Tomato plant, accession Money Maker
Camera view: horizontal (90 deg, fisheye); turntable rotation: 240 degrees
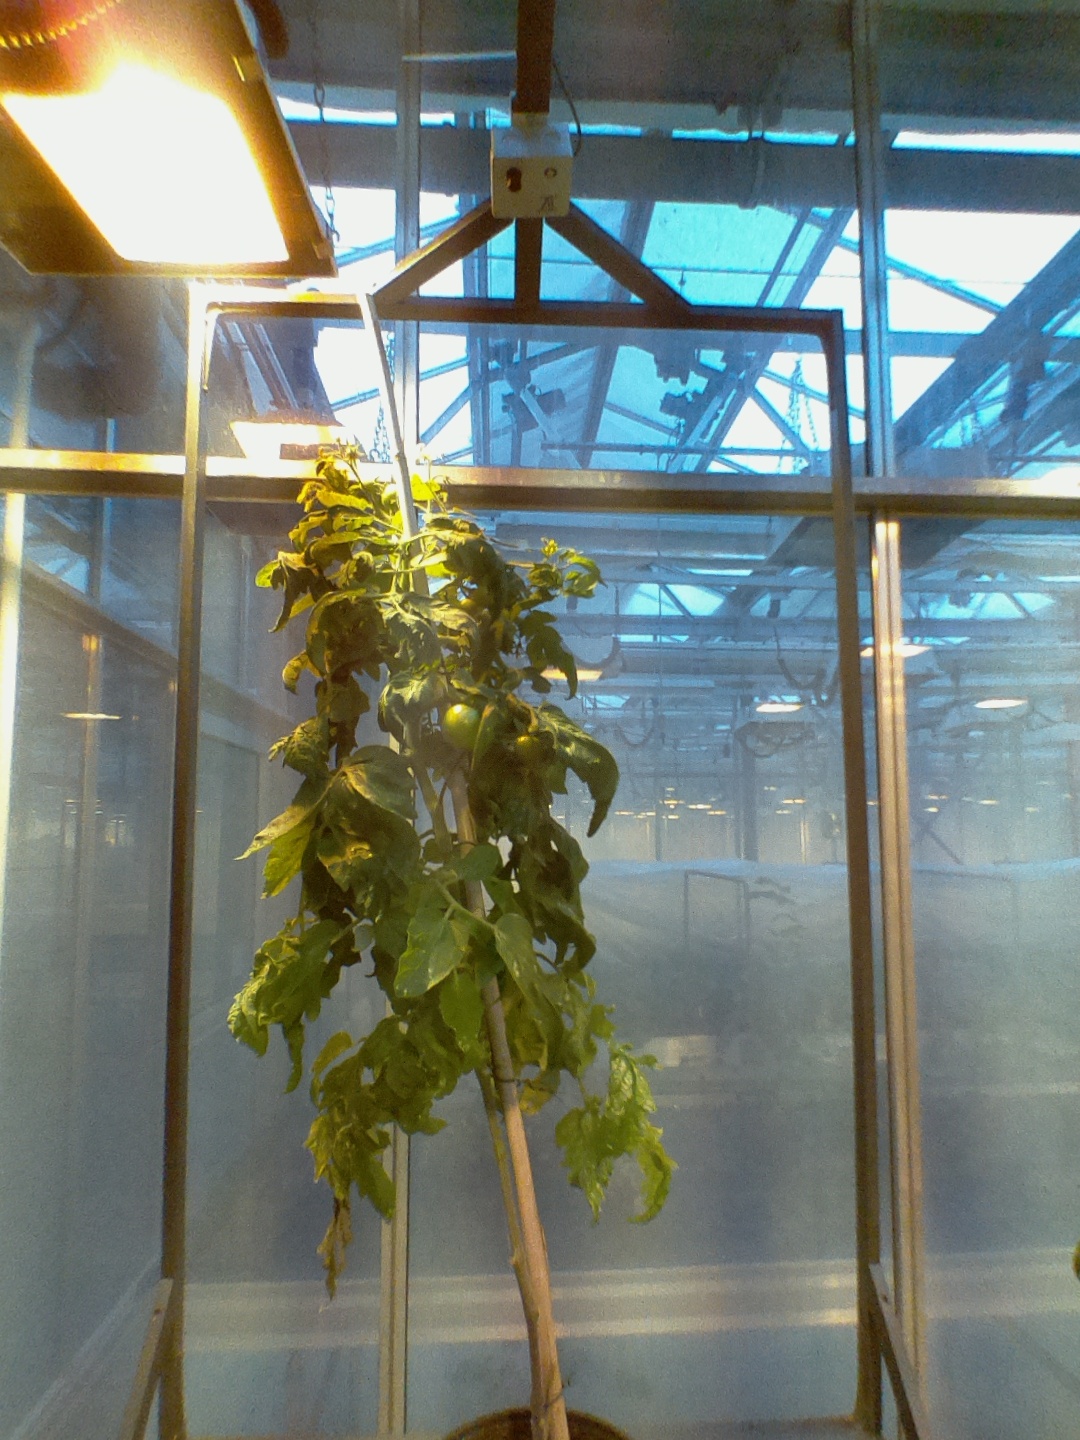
BBCH growth stage 73: 30%-40% of final fruit size